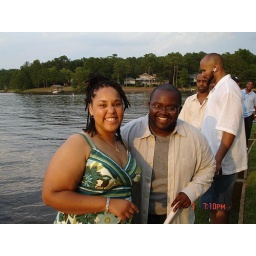
Wedded at the Lake house in NCWedded at the lake house in NC.Wedded at the lake house in NC.